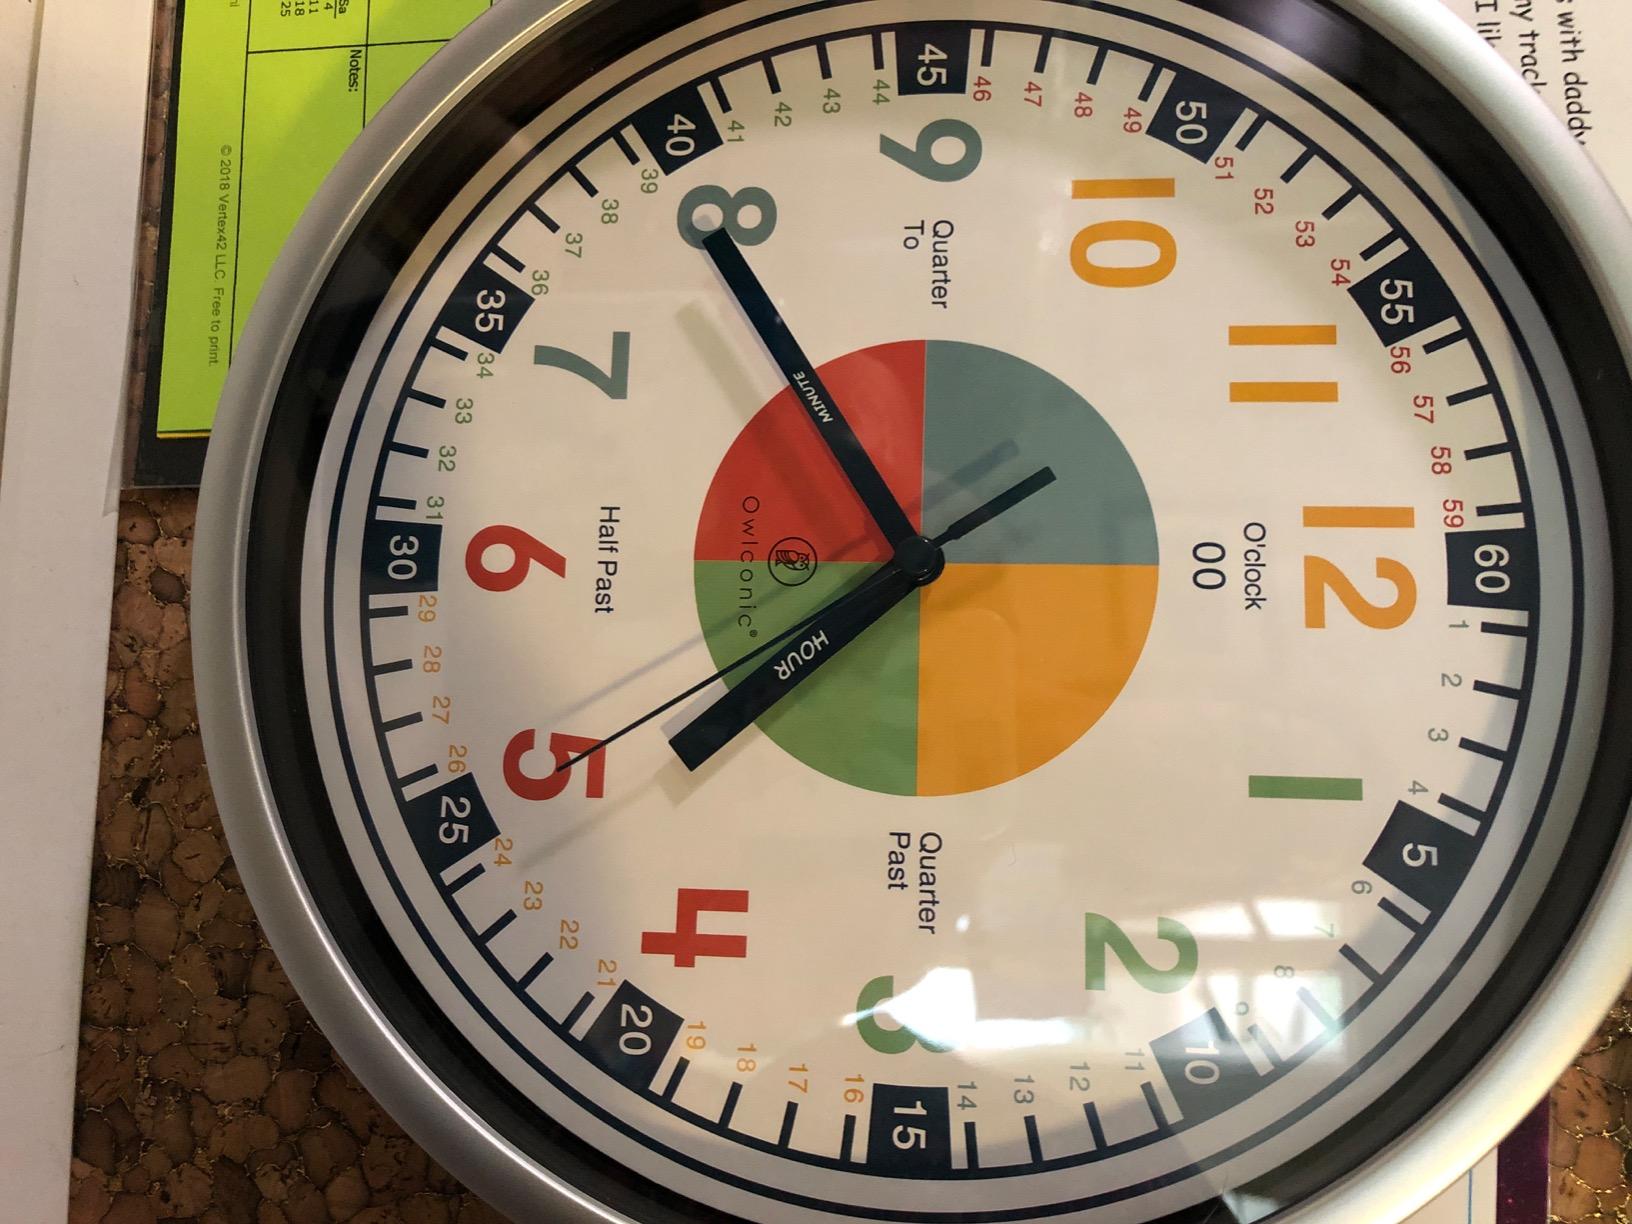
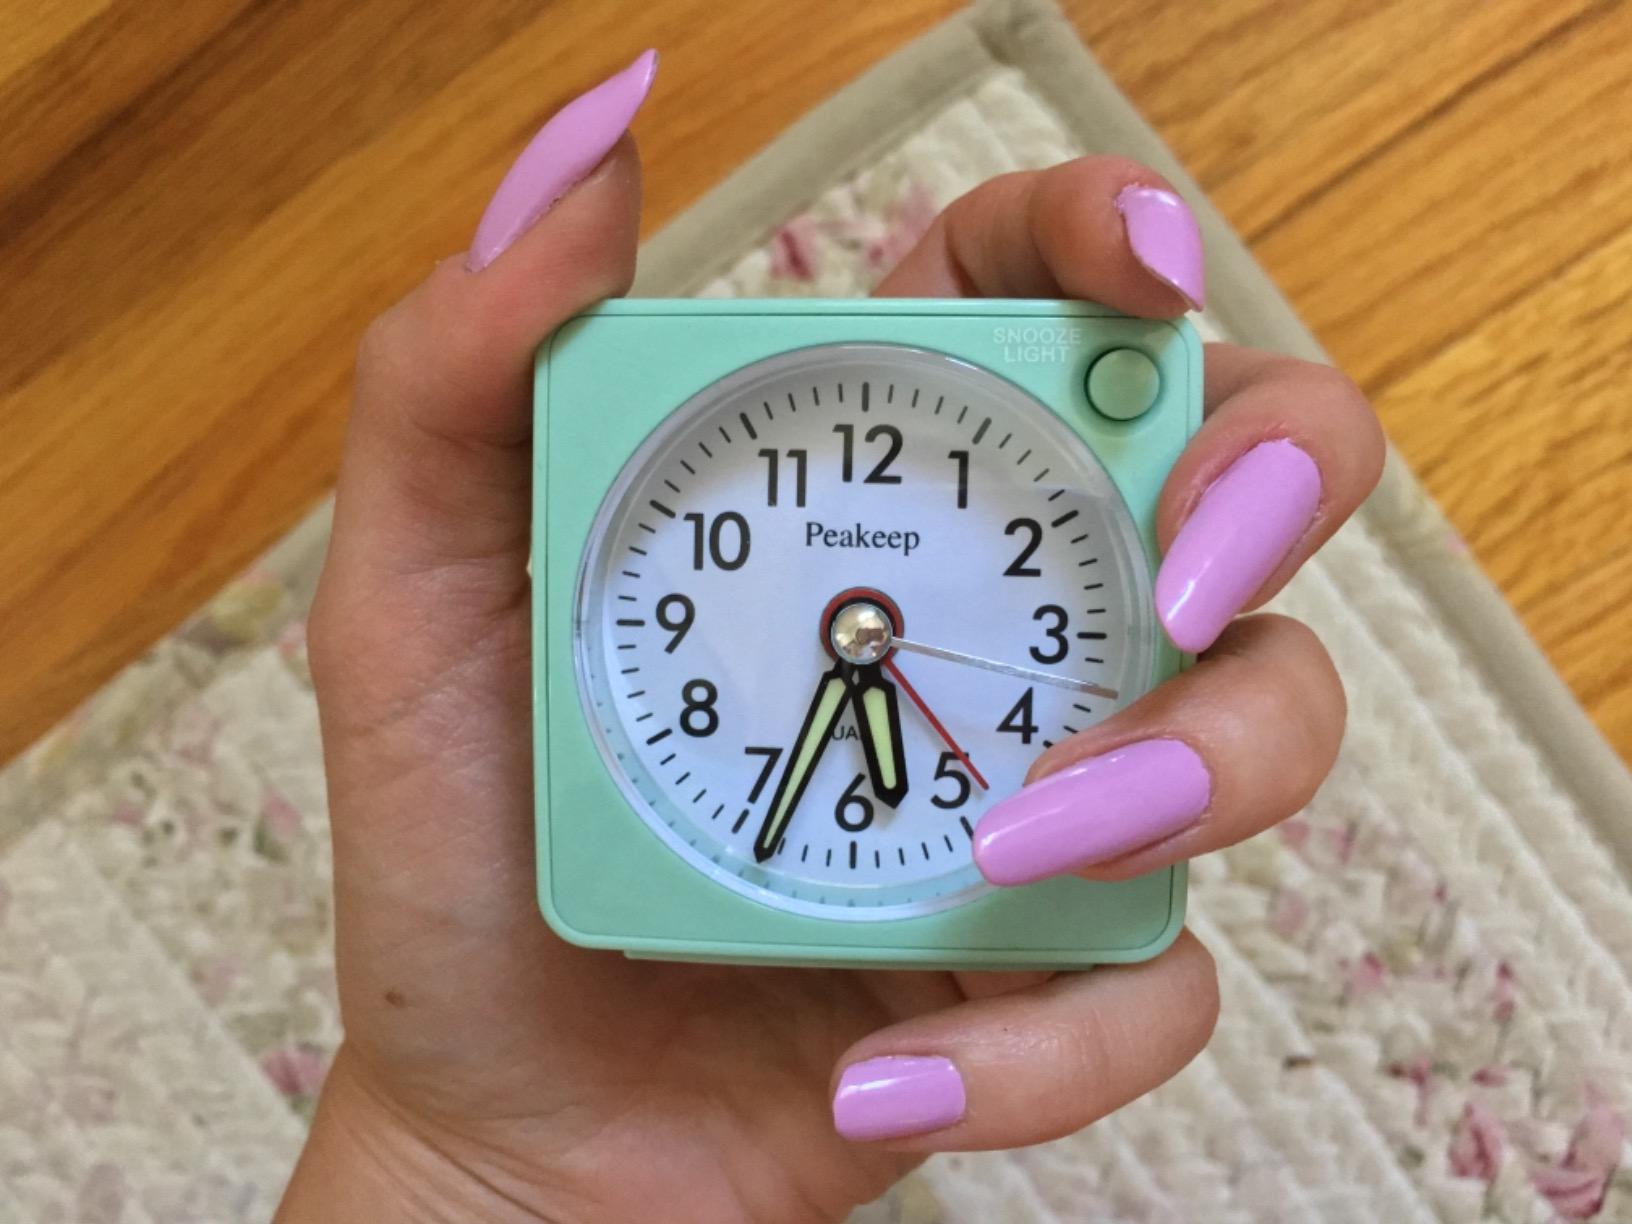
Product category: clock
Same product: no